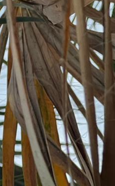
Label: Manganese Deficiency